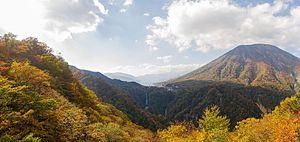
Japon
Le mont Nantai est une montagne du Japon située à Nikkō, sur l'île de Honshū, au nord de l'agglomération de Tokyo. Ce stratovolcan haut de 2 486 mètres fait partie du complexe volcanique des monts Nikkō dans le parc national de Nikkō.
La préfecture de Tochigi est une préfecture du Japon située au centre de l'île de Honshū. Elle comprend 25 municipalités, dont sa capitale : la ville d'Utsunomiya. Elle a été créée en 1873 sur un territoire du nord de la plaine de Kantō délimité par l'ancienne province de Shimotsuke.
Le lac Chūzenji est un lac naturel d'eau douce du Japon situé à Nikkō dans la préfecture de Tochigi, sur l'île Honshū, au nord de l'agglomération de Tokyo. Cette étendue d'eau, d'une superficie d'environ 11,9 km², constitue la source de la rivière Daiya, un cours d'eau du bassin versant du fleuve Tone. Elle est apparue il y a 17 000 ans, au cours d'une brève période d'activité volcanique du mont Nantai, l'un des sommets des monts Nikkō.